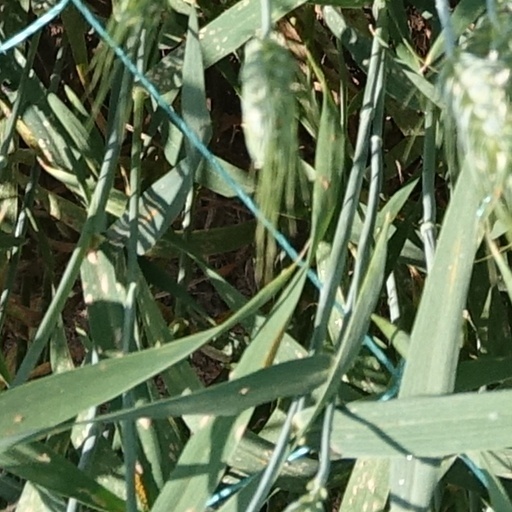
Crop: wheat